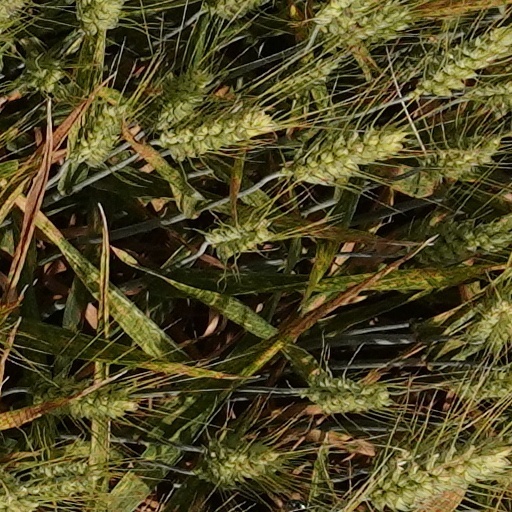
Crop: wheat